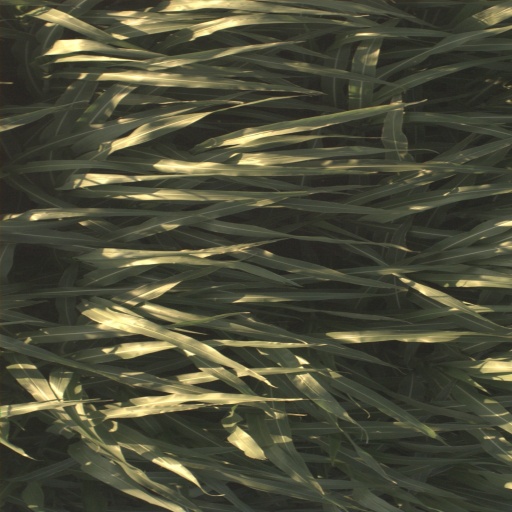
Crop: sorghum